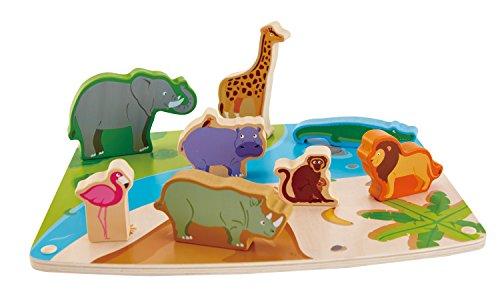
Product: Hape Wild Animal Puzzle & Play Game, Multicolor, 5'' x 2''
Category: Toys & Games | Puzzles | Jigsaw Puzzles
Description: Fill in the spaces to find out where animals go in the wild.
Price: $17.59
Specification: ProductDimensions:11.6x9.6x0.8inches|ItemWeight:1.19pounds|ShippingWeight:1.28pounds(Viewshippingratesandpolicies)|DomesticShipping:ItemcanbeshippedwithinU.S.|InternationalShipping:ThisitemcanbeshippedtoselectcountriesoutsideoftheU.S.LearnMore|ASIN:B072K2QHFG|Itemmodelnumber:E1455|Manufacturerrecommendedage:24months-12years